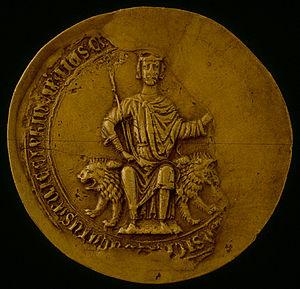
Sceau de Charles d'Anjou Čeština: Pečeť Karla I. z Anjou
Charles d'Anjou, roi de Naples et de Sicile, est le dernier fils du roi de France Louis VIII et de Blanche de Castille. Comte d’Anjou et du Maine, il devient comte de Provence par son mariage avec Béatrice de Provence en 1246. Il accompagne son frère Louis IX pendant la septième croisade en 1248.